Ballet Mécanique

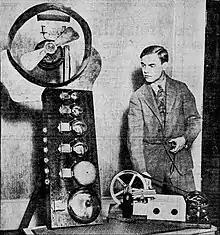
Antheil posing with one of the "noisemakers" he built for "Ballet Mécanique",

George Antheil's "Ballet Mécanique" (1924) was originally conceived as an accompaniment for the film and was scheduled to be premiered at the Internationale Ausstellung neuer Theatertechnik. However before completion, director and composer agreed to go their separate ways. The musical work runs close to 30 minutes, while the film is about 19 minutes long.